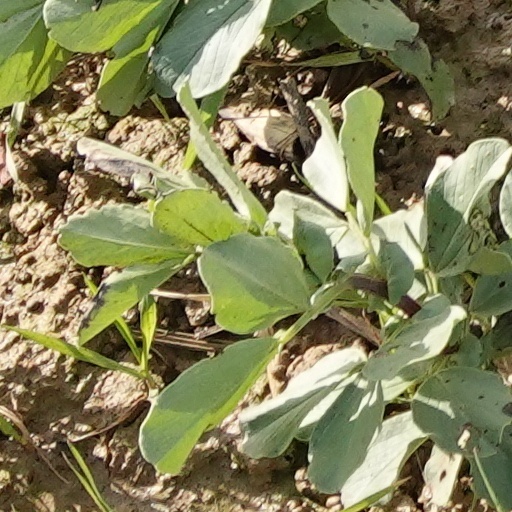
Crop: wheat